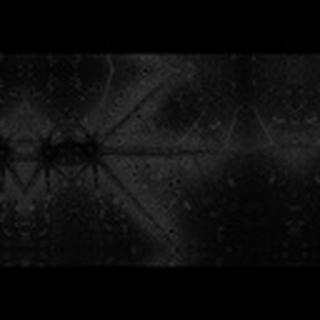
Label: cotton_aphids